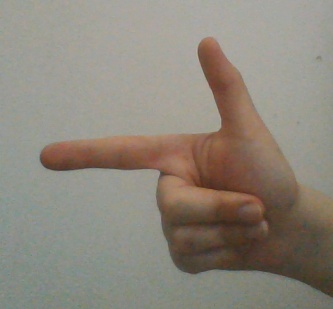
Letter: yaa